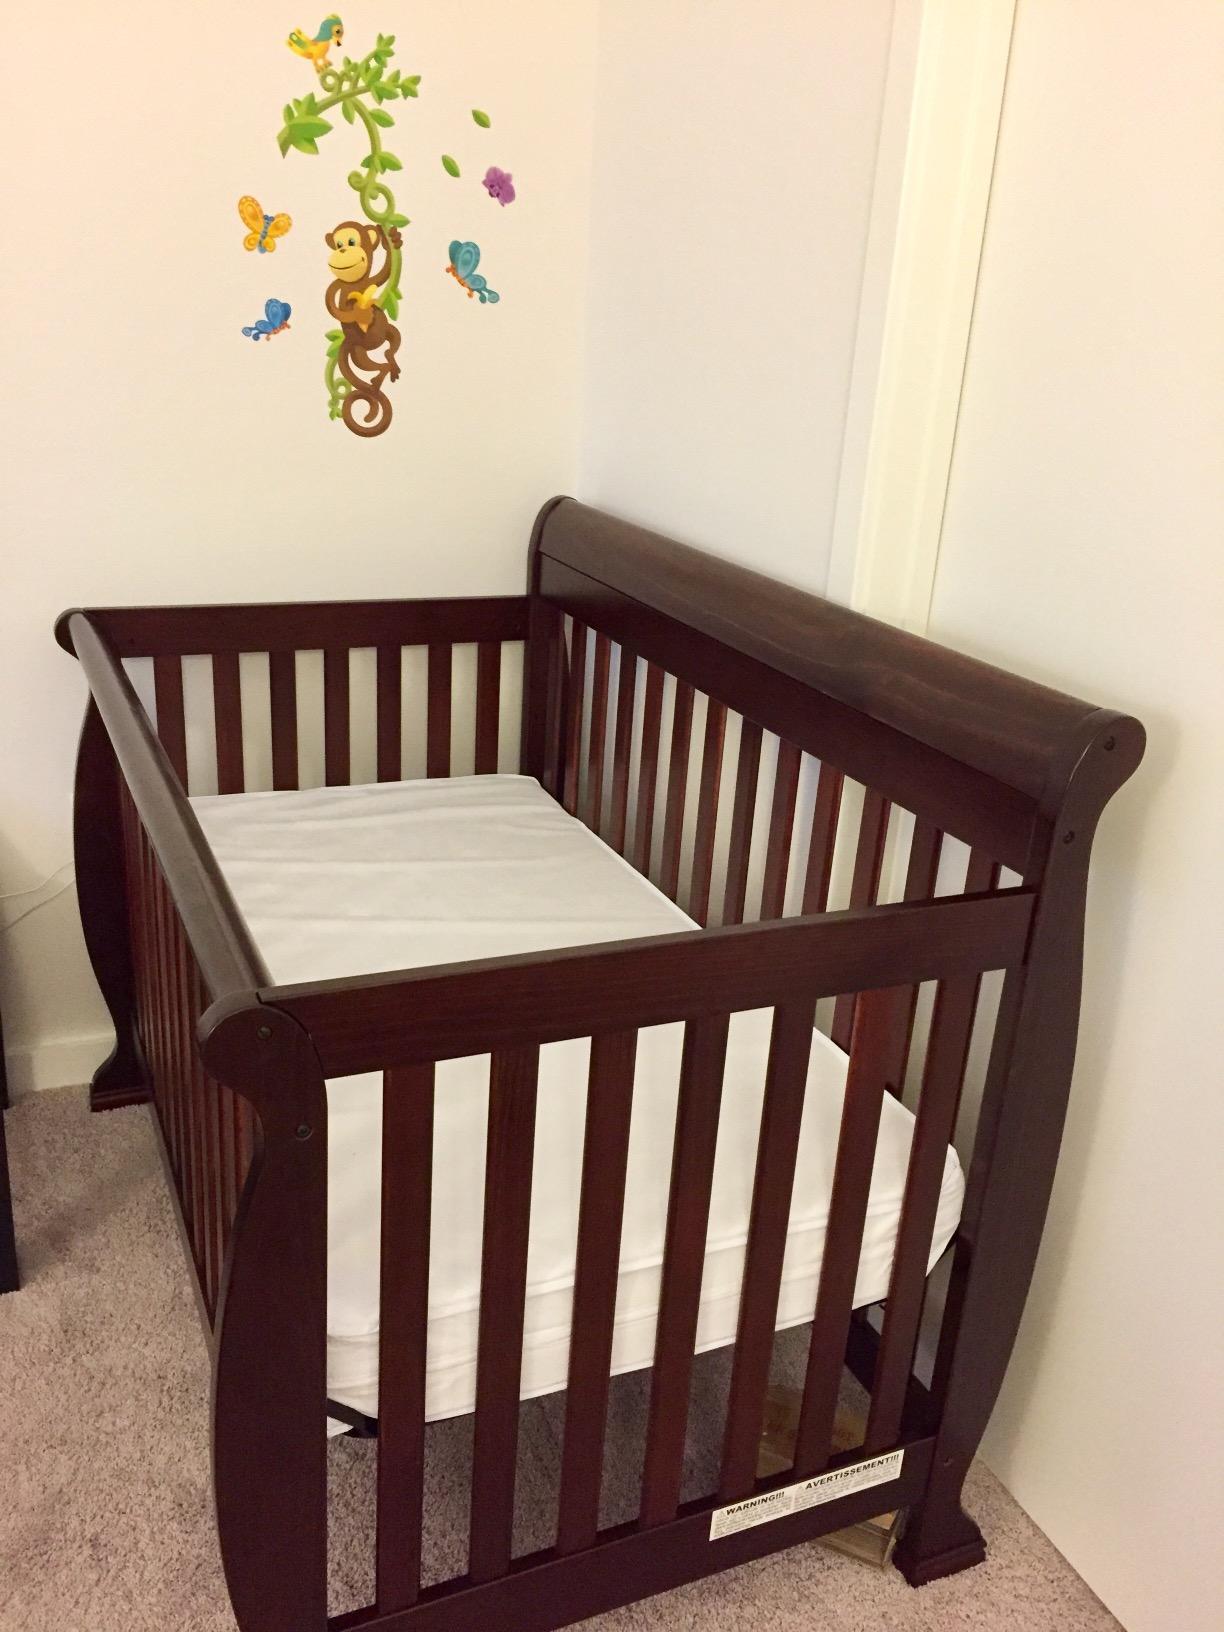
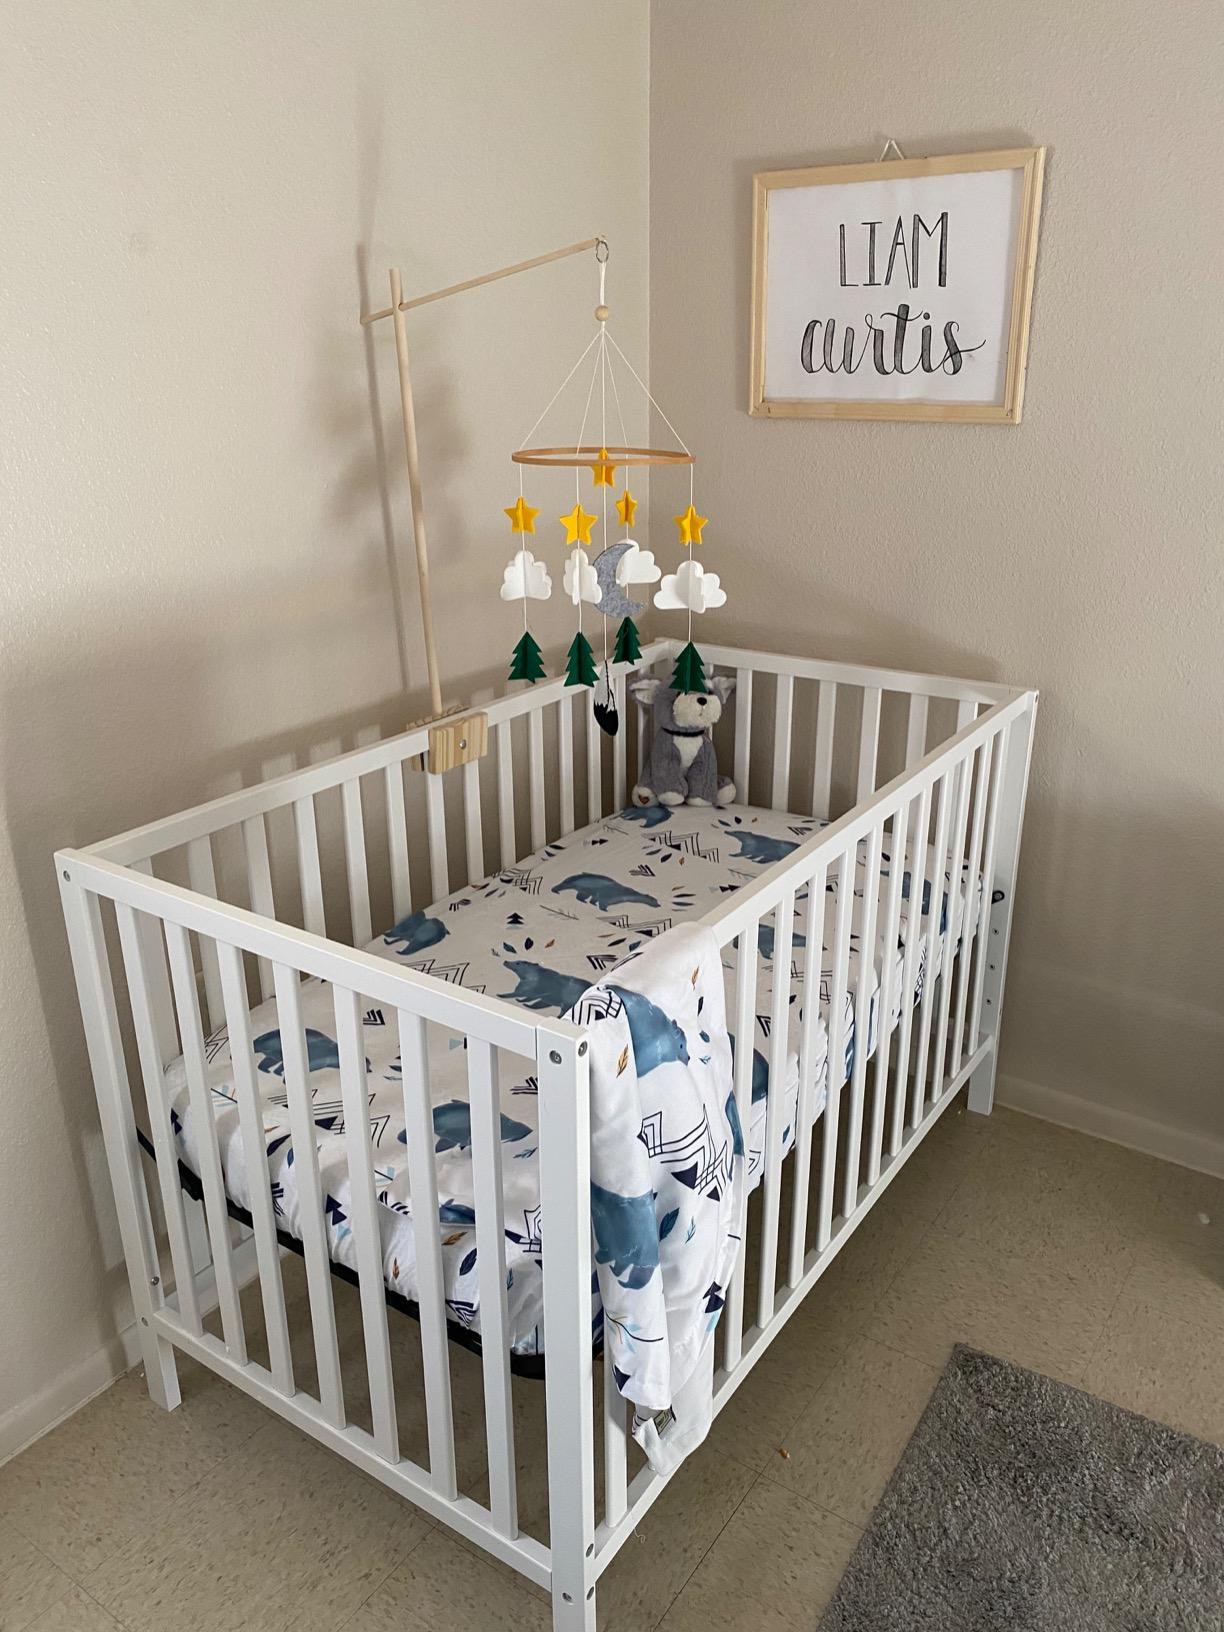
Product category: products_crib
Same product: no